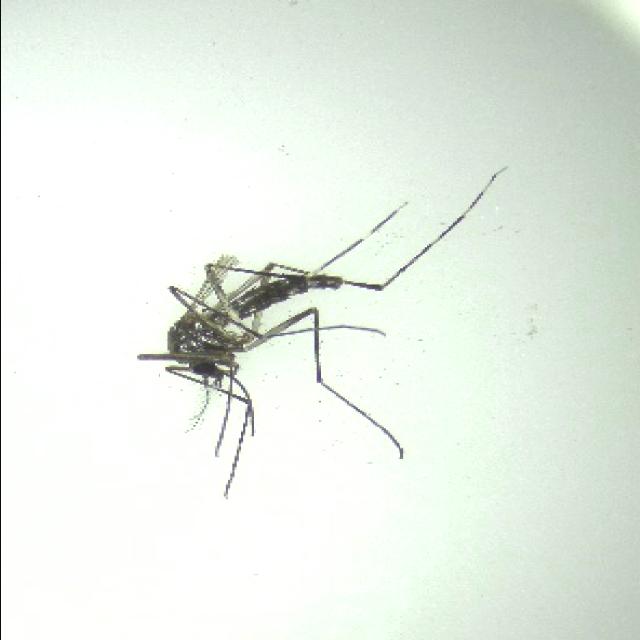
Species: aedes_albopictus